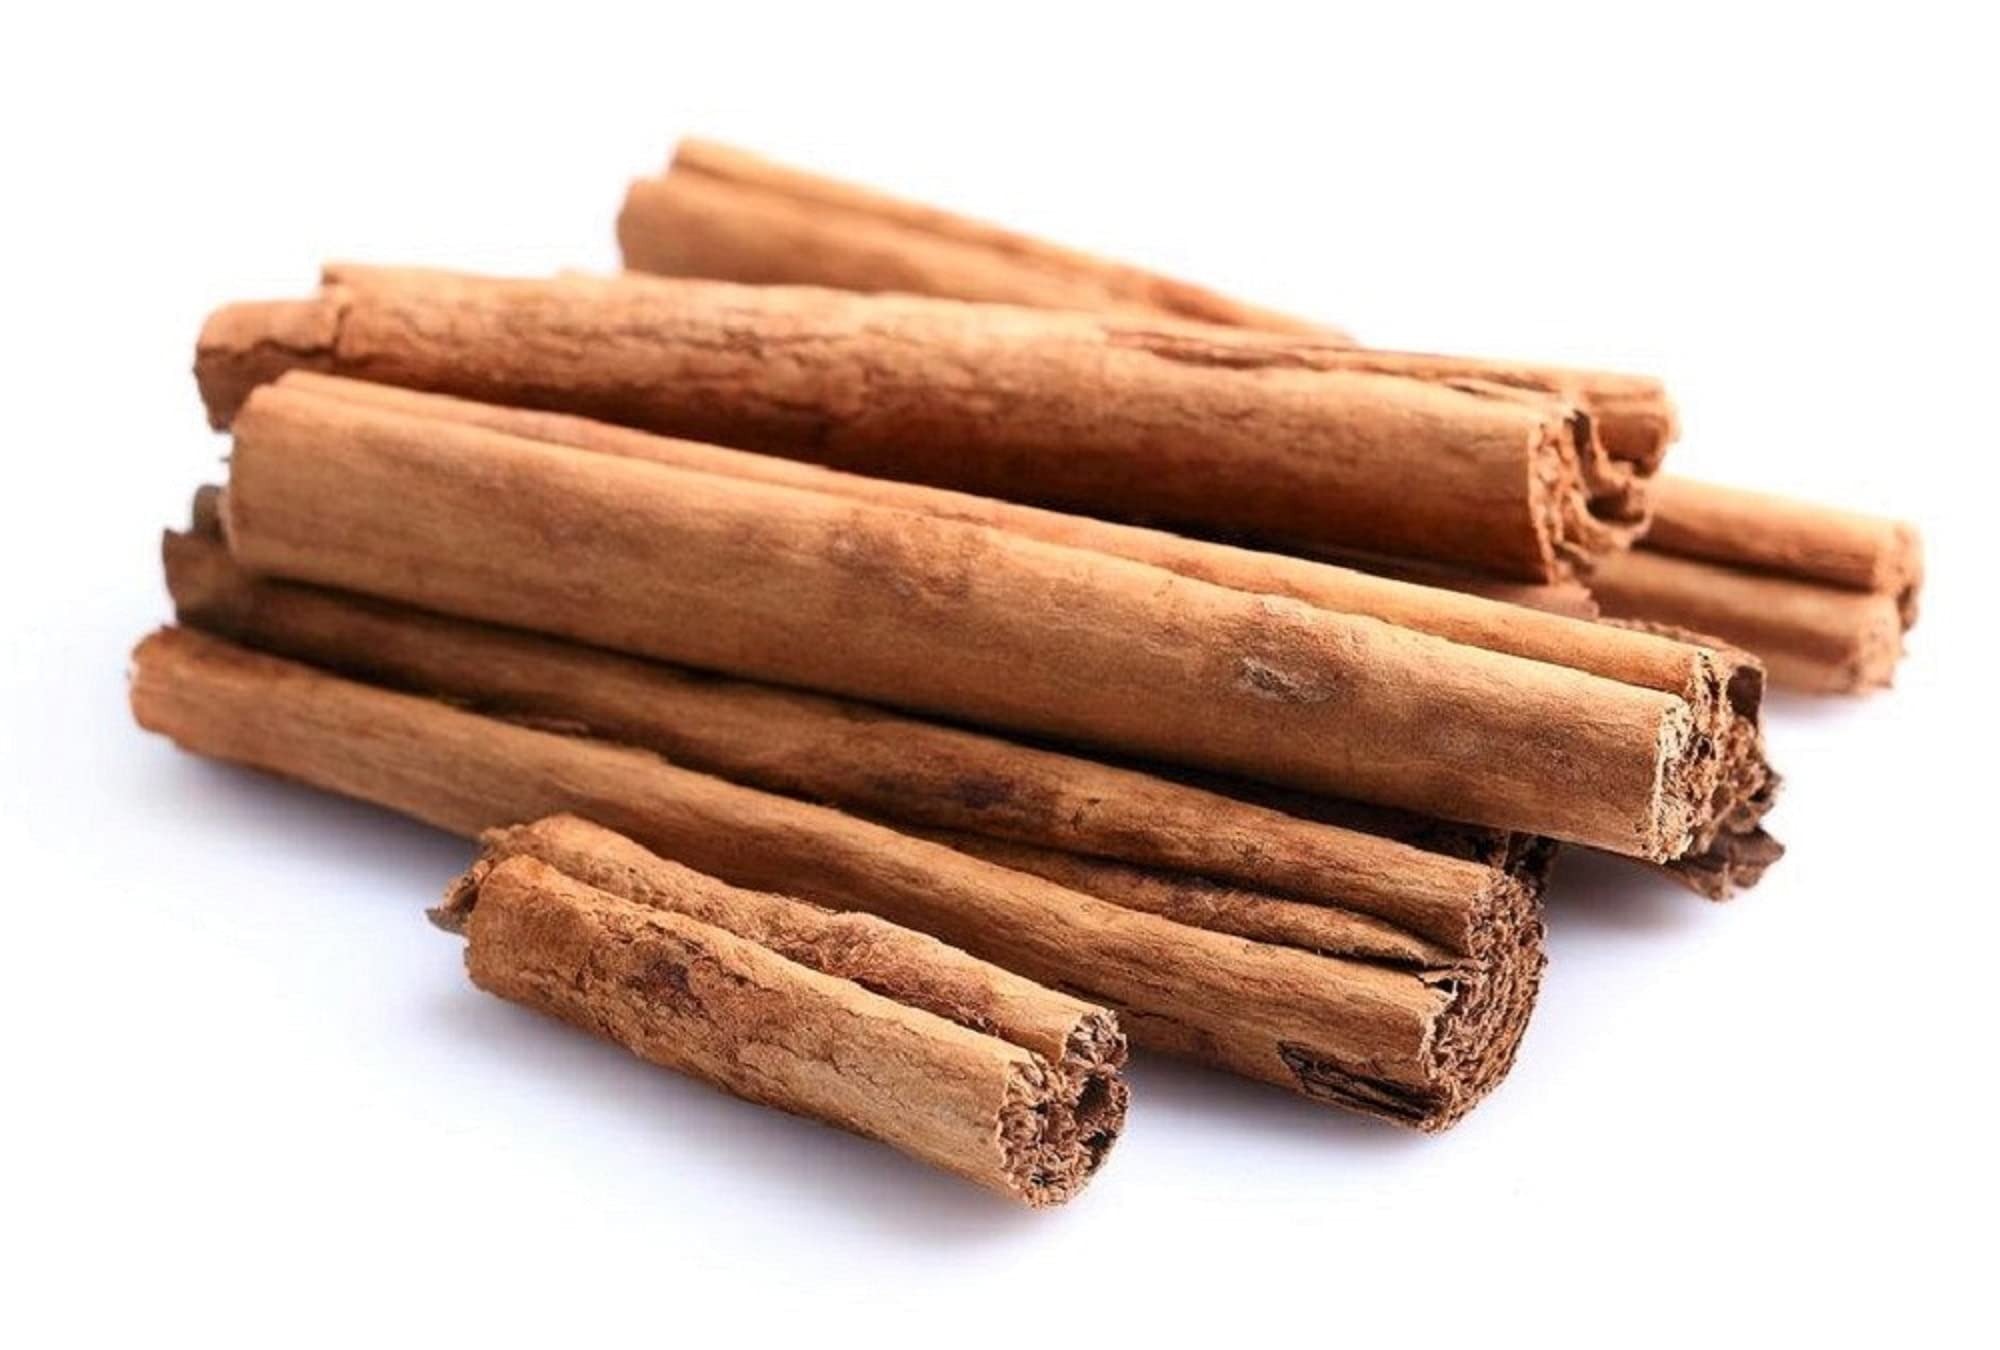
Item Name: Whole Cinnamon Sticks - 4 Ounce Bag - 3" inch. sticks. - Add depth and flavor to a variety of recipes, savory and sweet. - Country Creek LLC
Product Description: Cinnamon is a spice commonly used in cooking that comes from the bark of the cinnamon tree. When the bark is removed, it's called a cinnamon stick. Cinnamon sticks can be used to add depth and flavor to a variety of recipes, savory and sweet. You can grind up fresh cinnamon sticks to make tea, to cook into your food or sprinkle on toast, cereal or desserts. If you're brewing up a cup of tea, add a piece of a cinnamon stick to the hot water and tea bag for an extra boost of flavor. The easiest, and possibly tastiest, way to use cinnamon sticks is to infuse them into something. Cinnamon sticks are so versatile and are a pantry staple!
Value: 50.0
Unit: Ounce

Price: 9.79